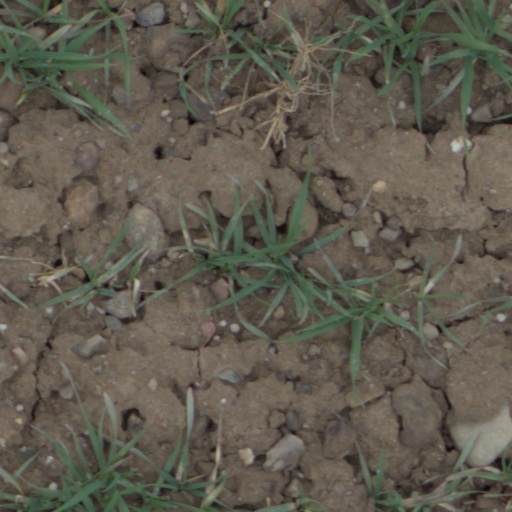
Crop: wheat